29th Wisconsin Infantry Regiment

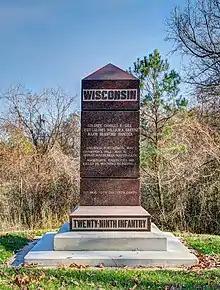
Monument to the 29th Wisconsin Infantry at Vicksburg National Military Park

The 29th Wisconsin was organized at Madison, Wisconsin, and mustered into Federal service September 27, 1862.